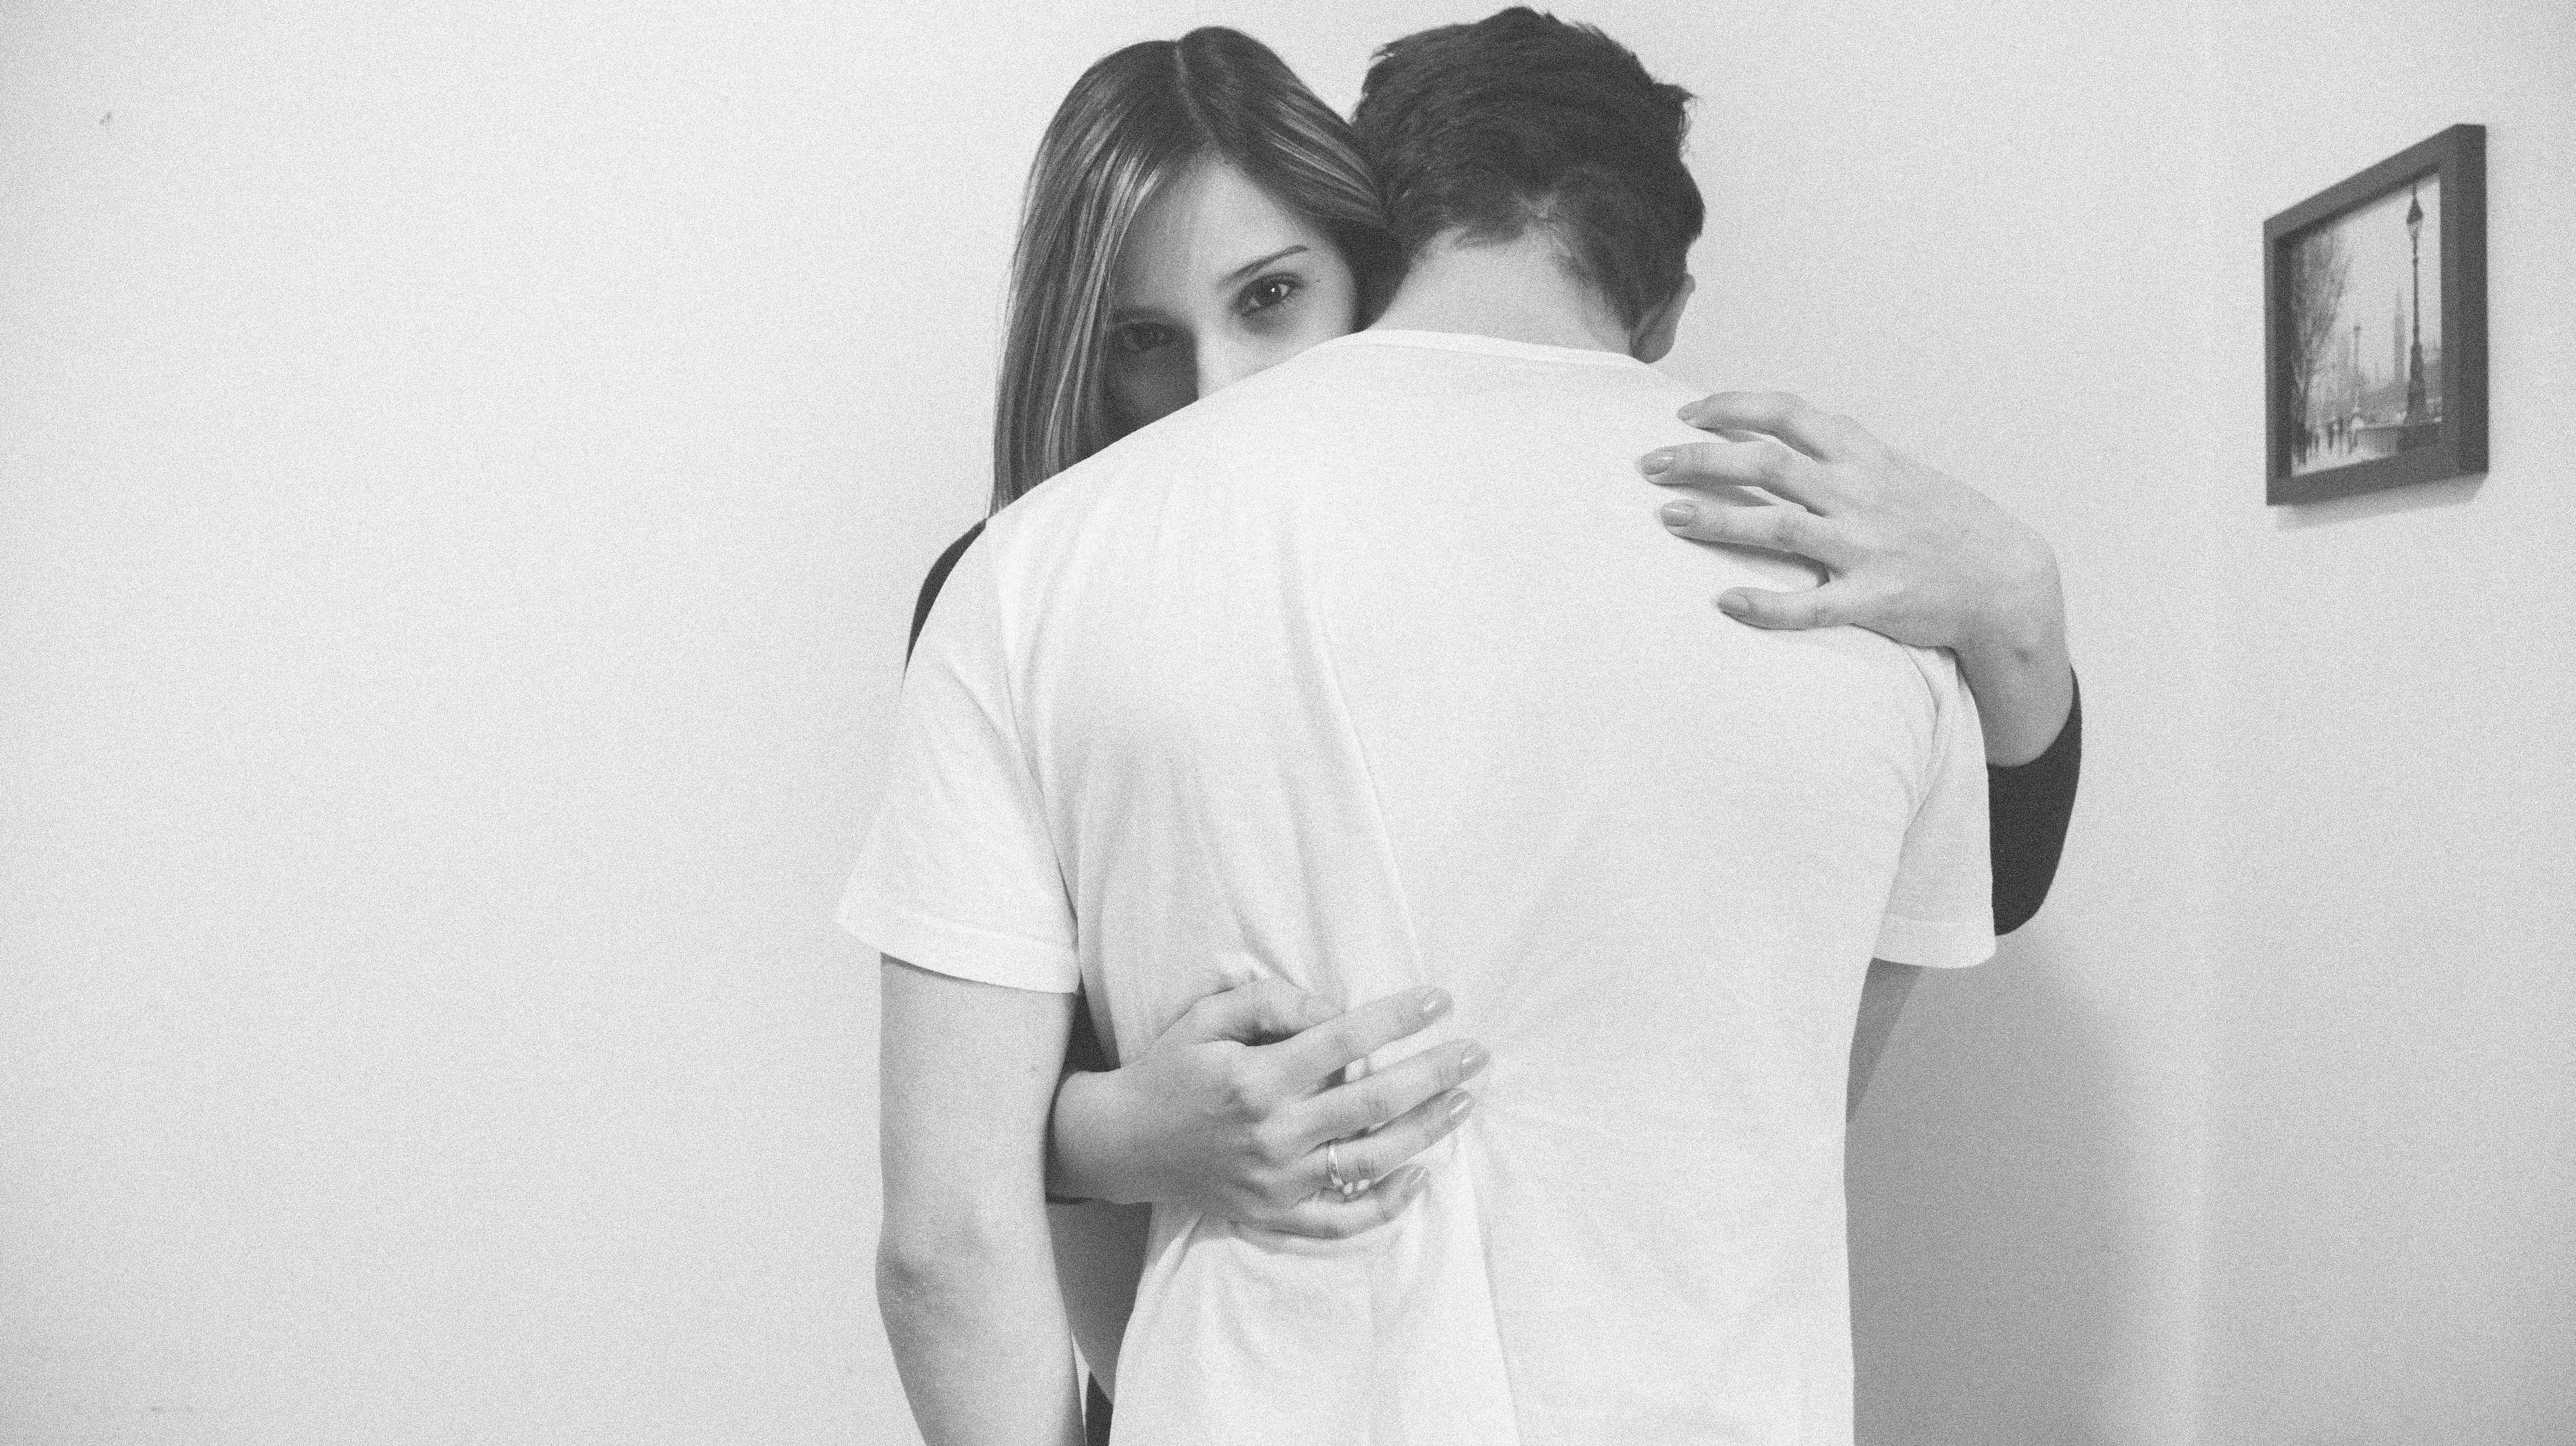
man, black and white, white, photography, clothing, monochrome, dress, photograph, gown, interaction, photo shoot, monochrome photography